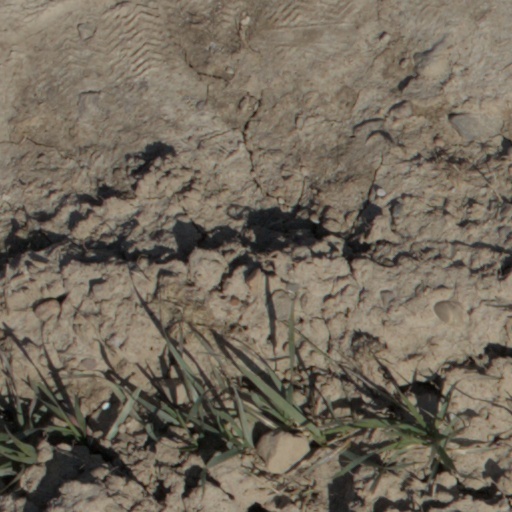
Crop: wheat